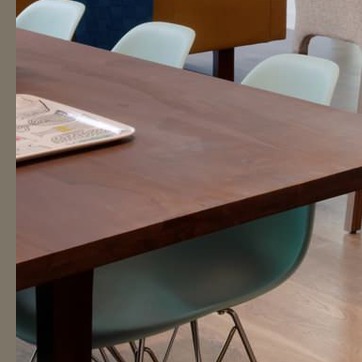
Material: wood